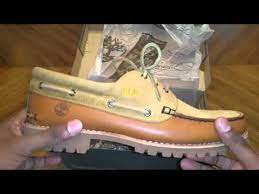
Label: Boat